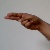
The image shows a hand gesture representing the letter 'H' in Indian Sign Language.